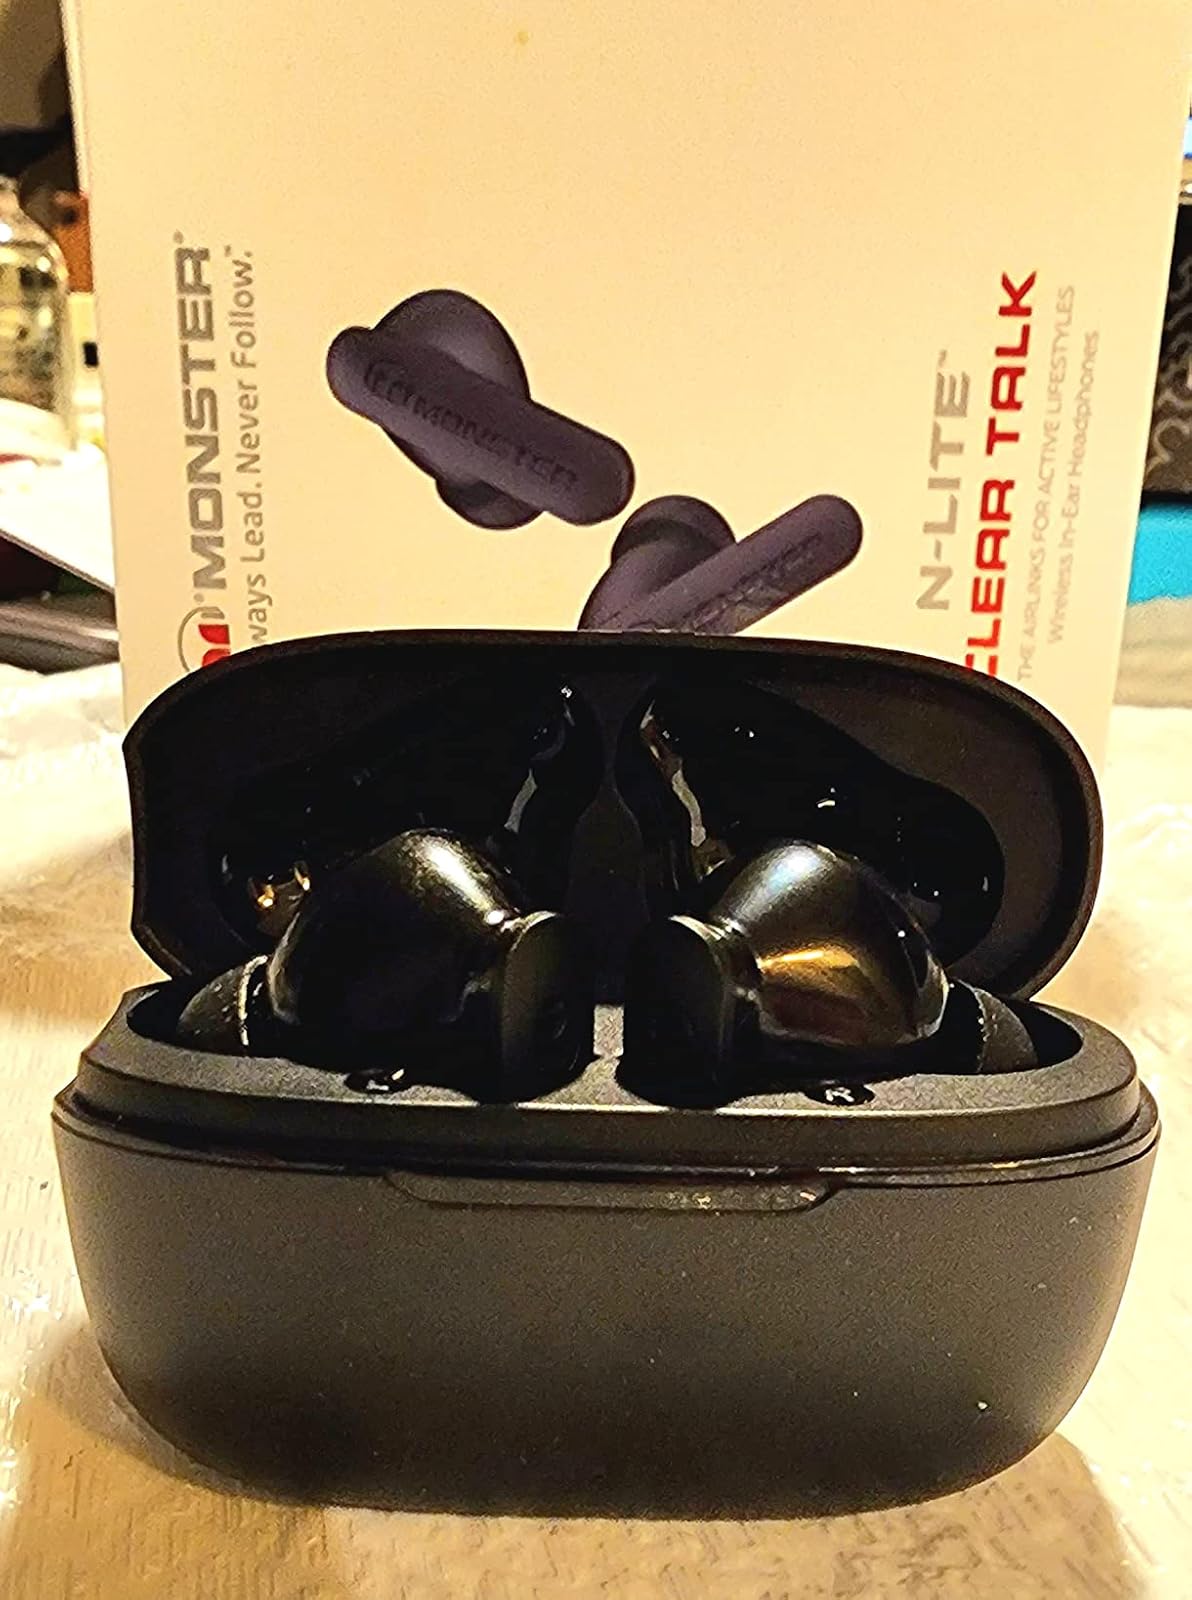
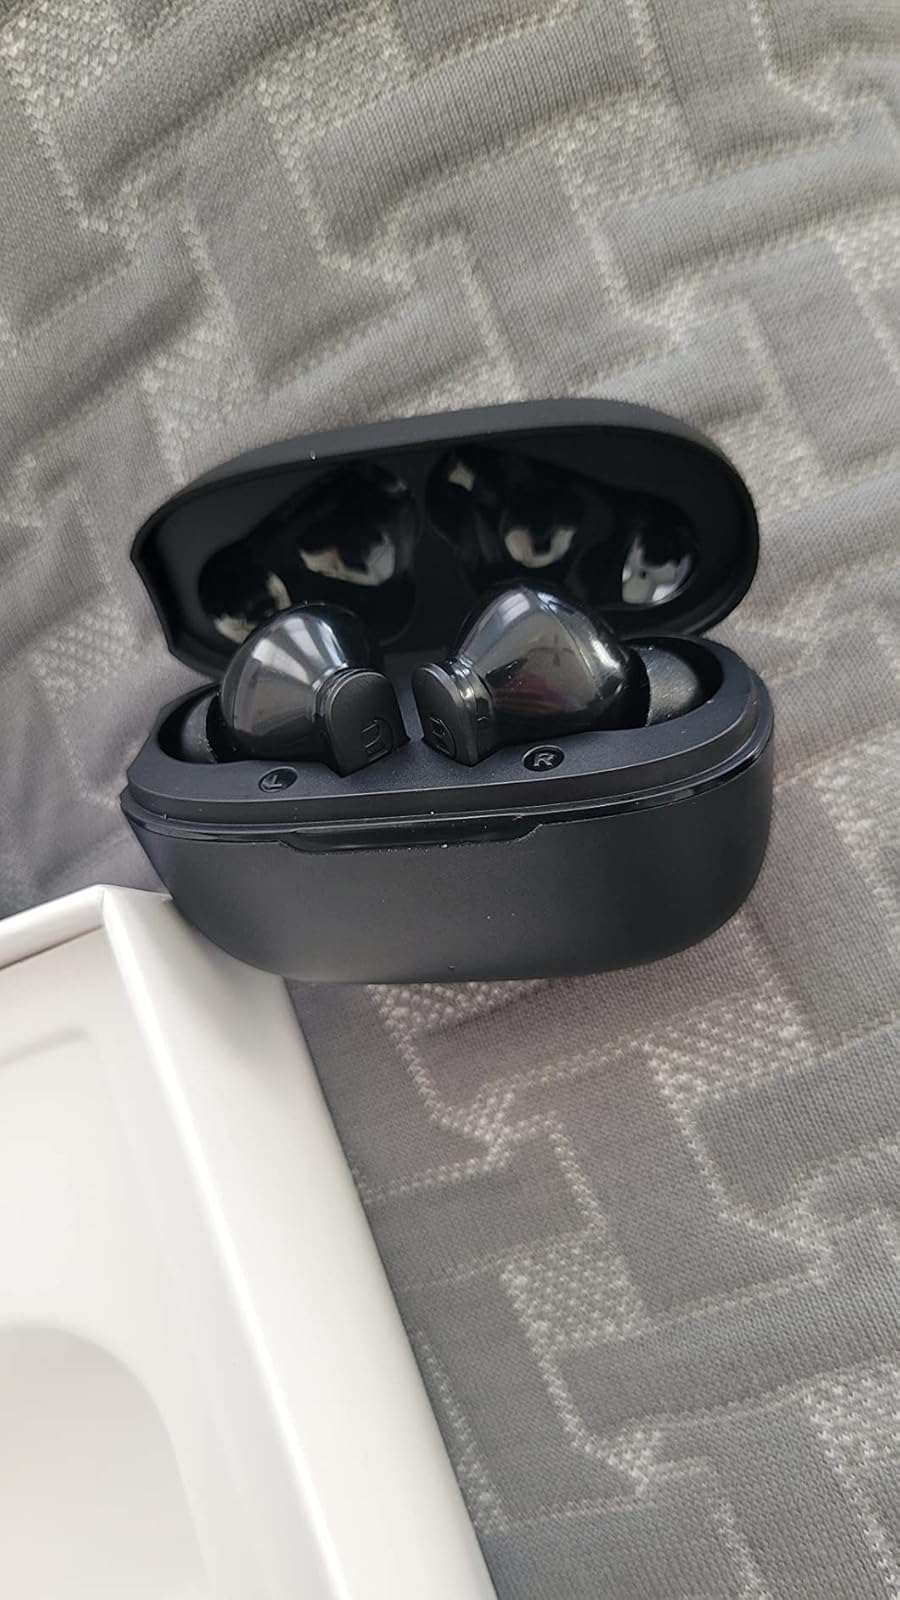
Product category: earbuds
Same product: yes